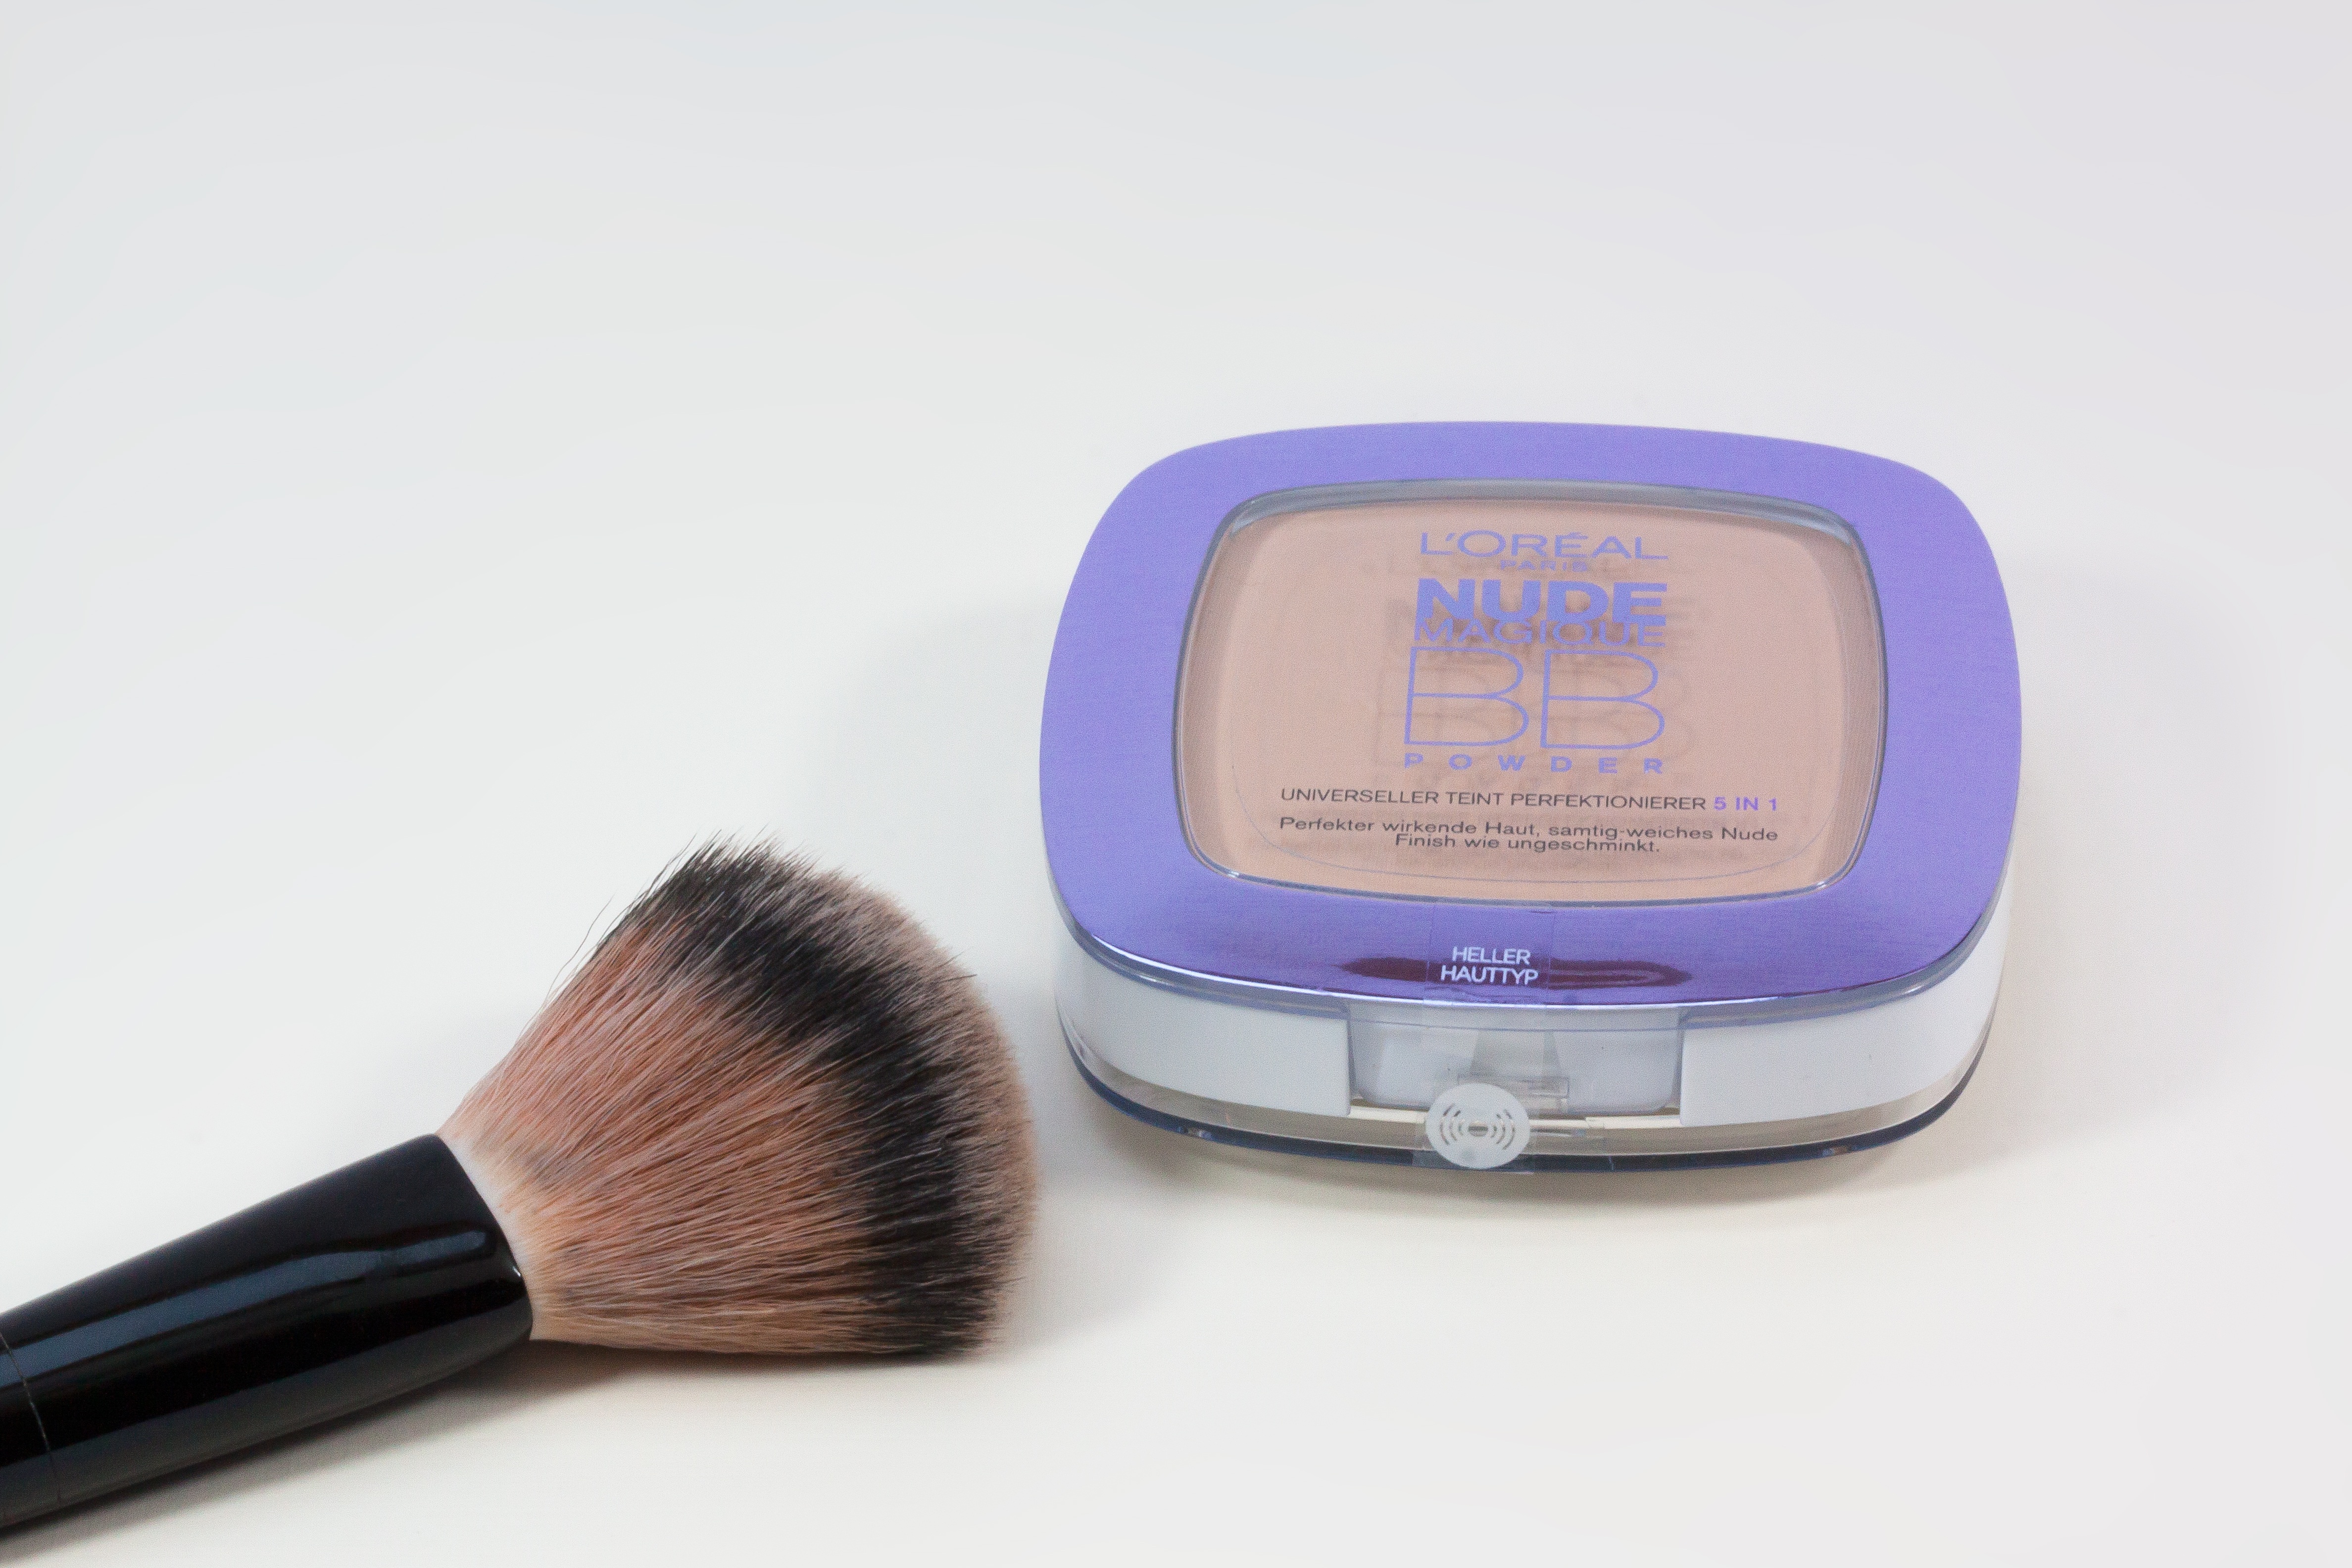
hand, structure, brush, color, makeup, make up, talk, human body, product, eye, beauty, organ, cosmetics, fund, soft minerals